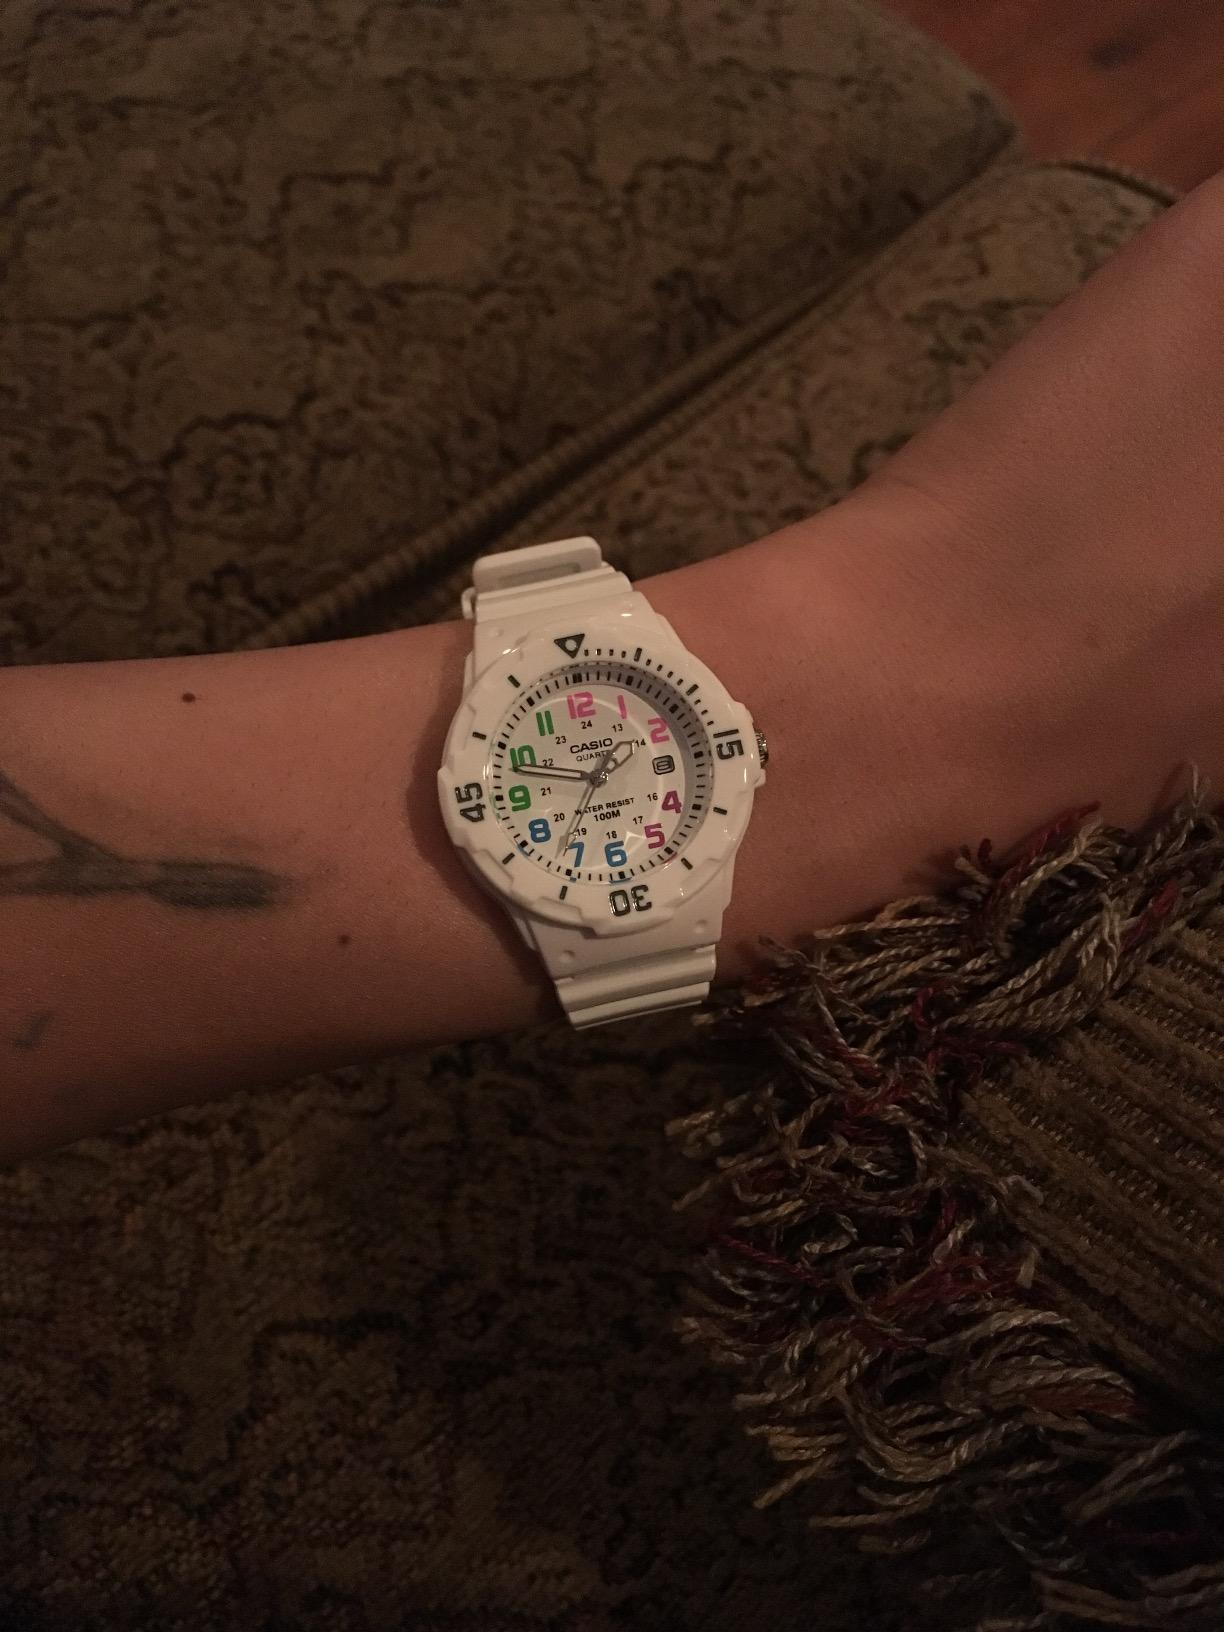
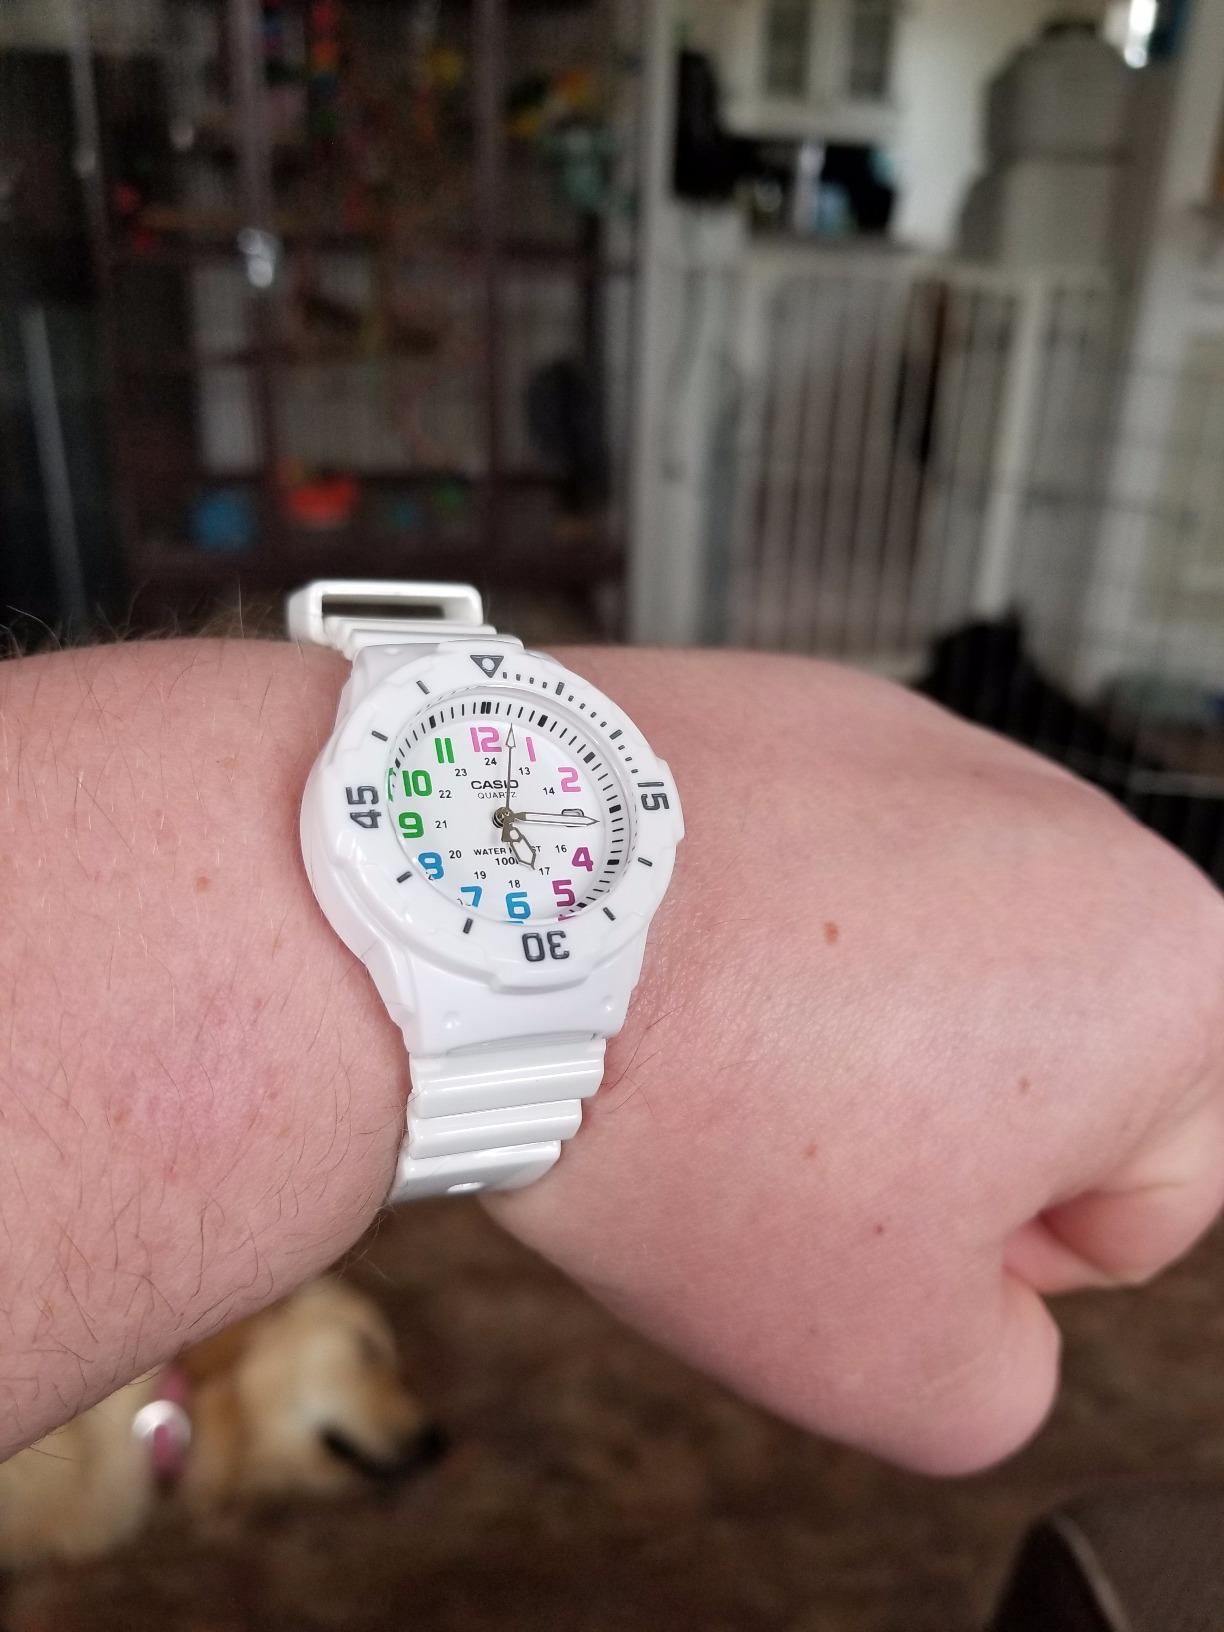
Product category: accessories_watch
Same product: yes